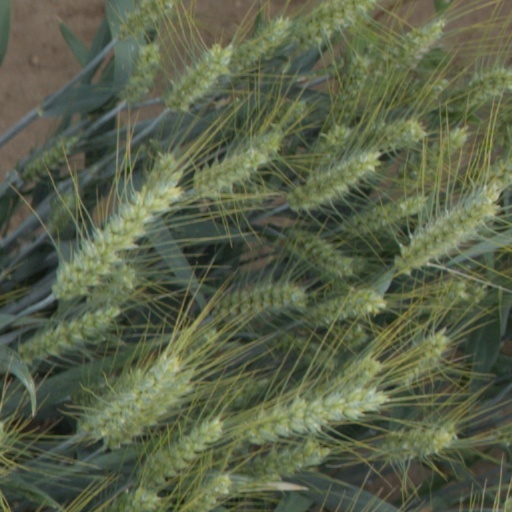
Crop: wheat